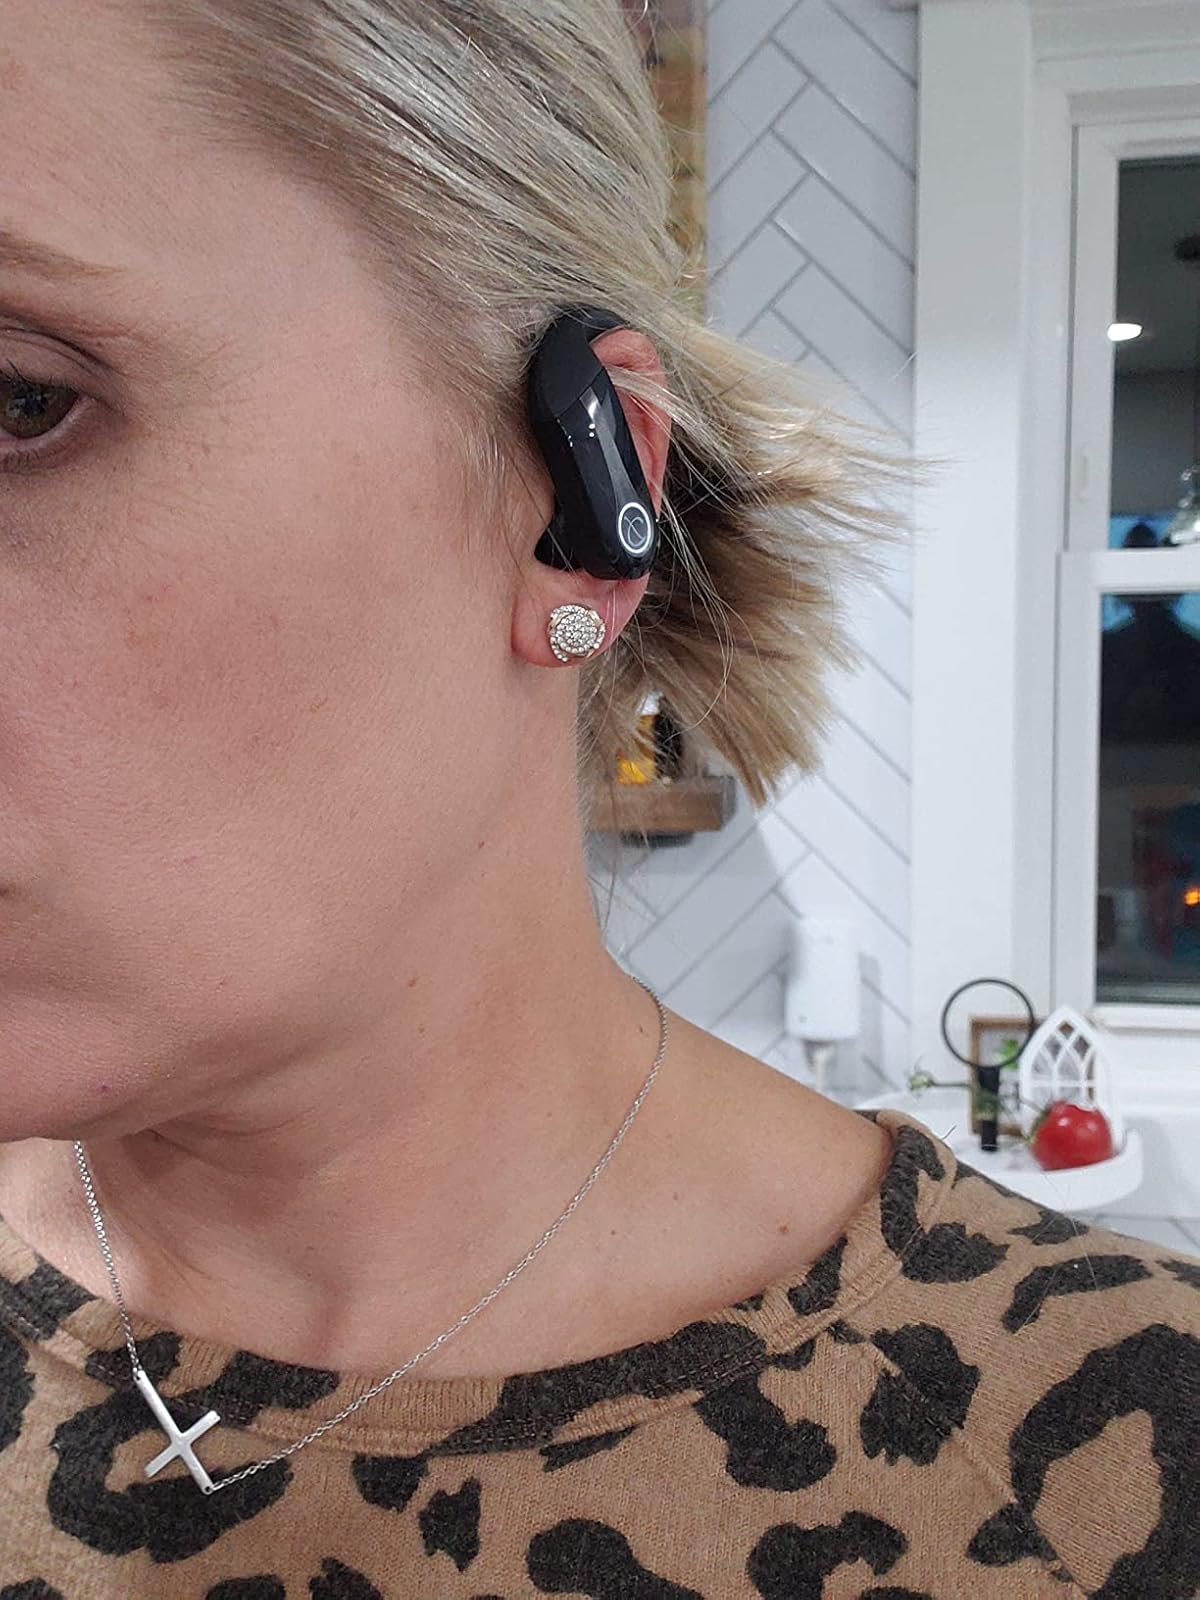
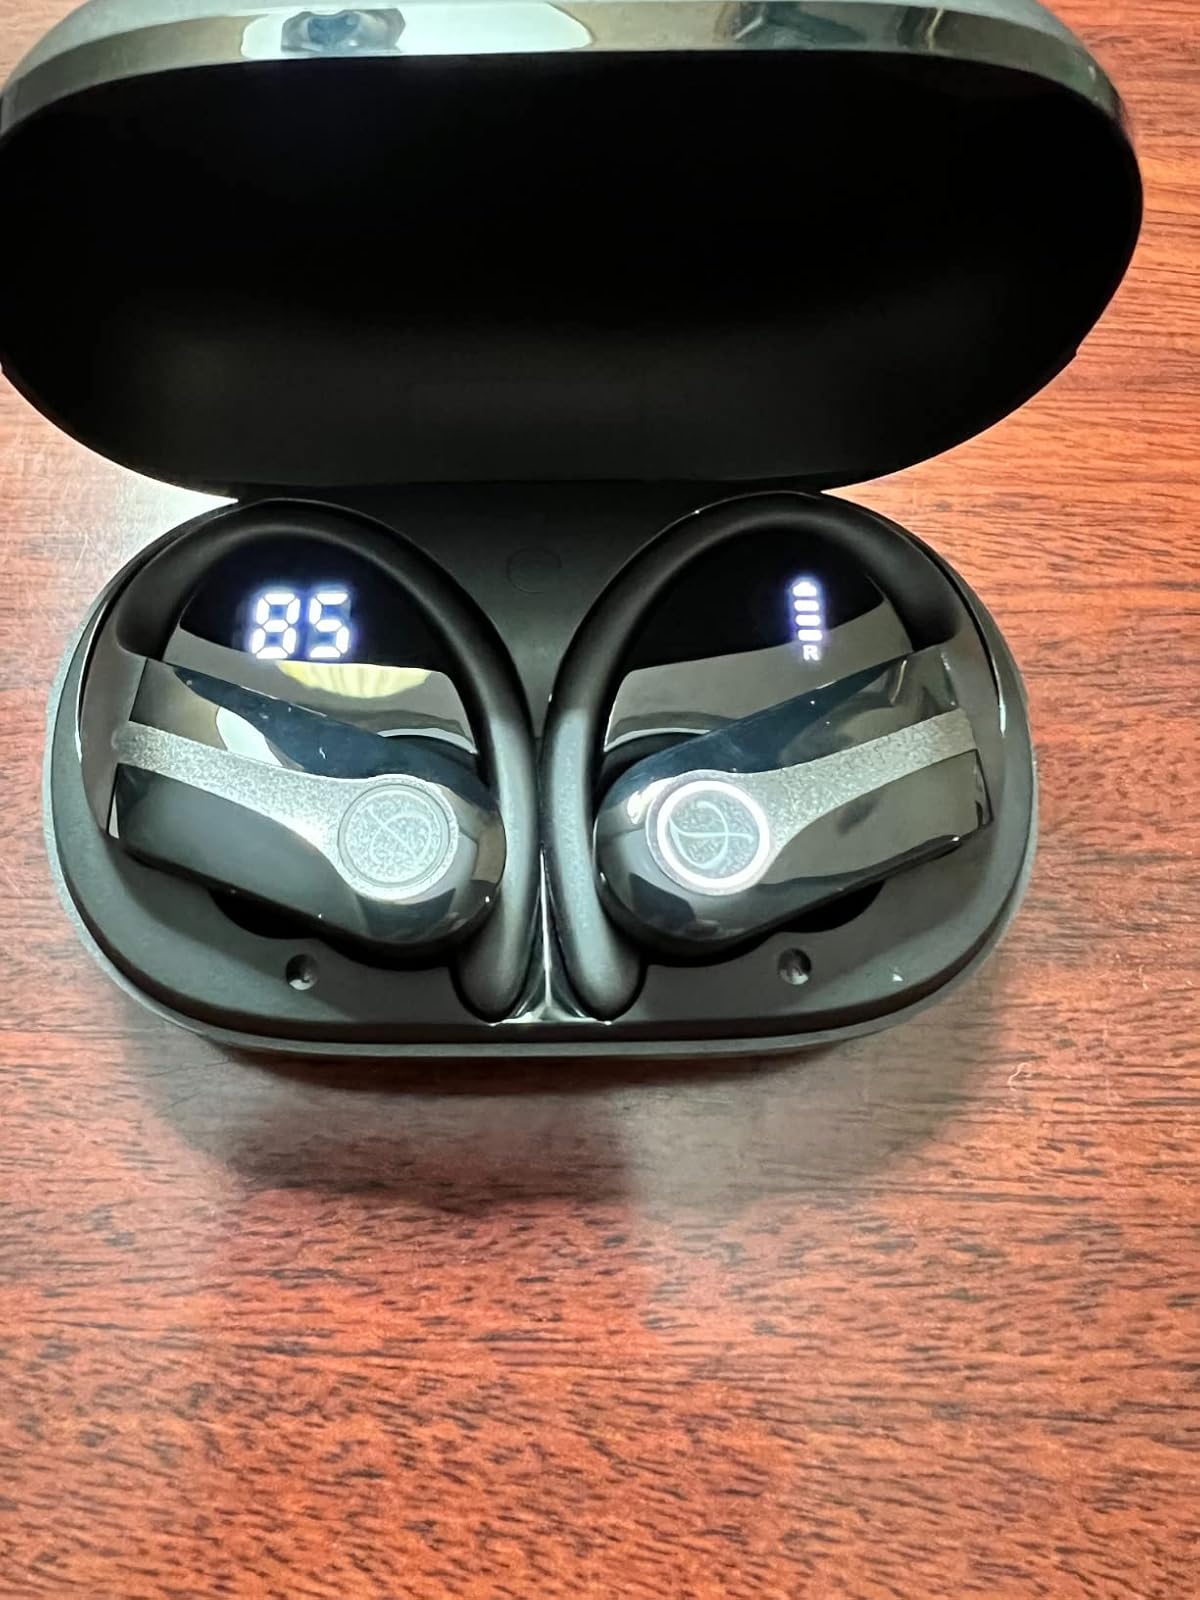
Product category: earbuds
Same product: yes